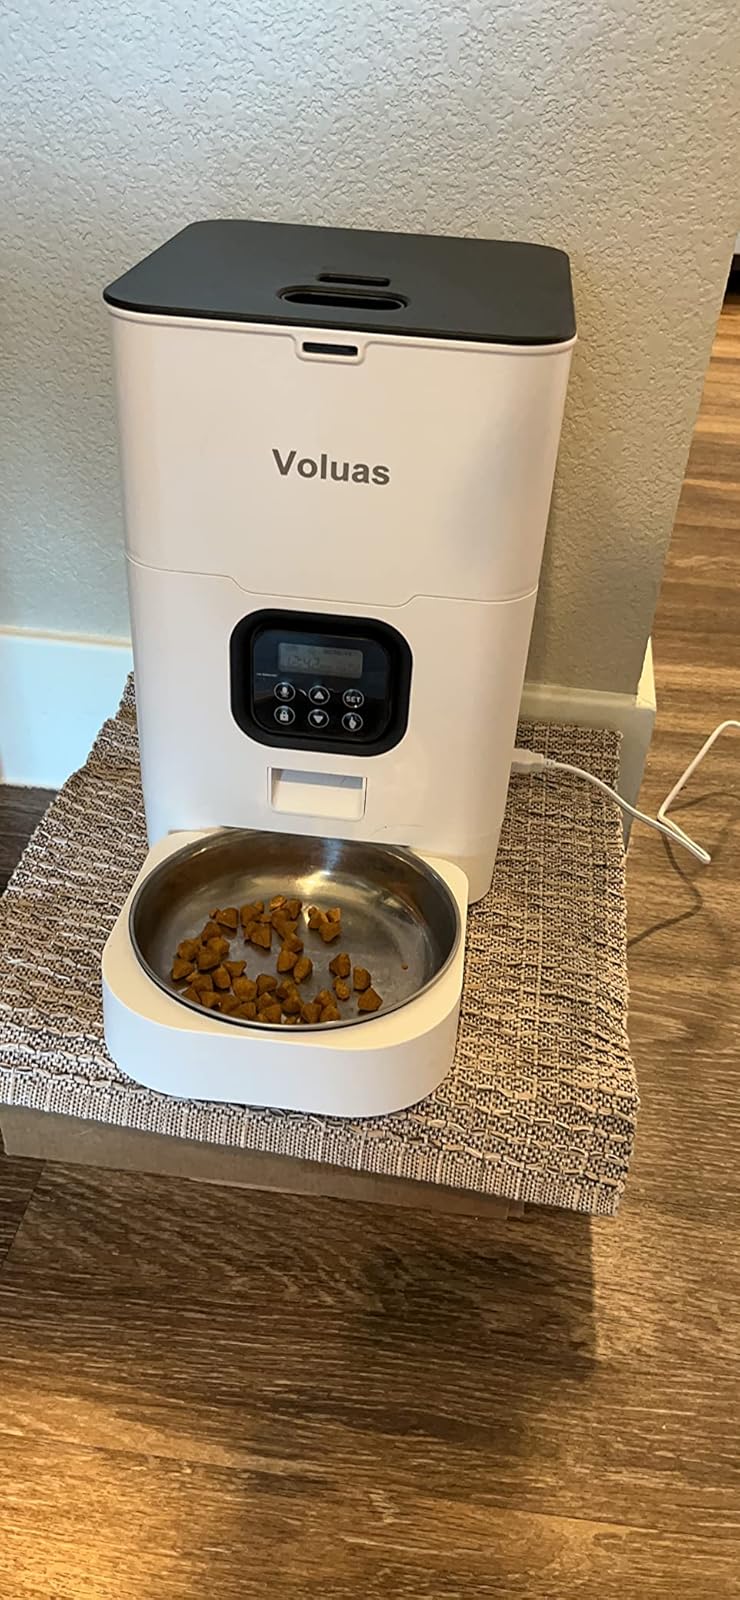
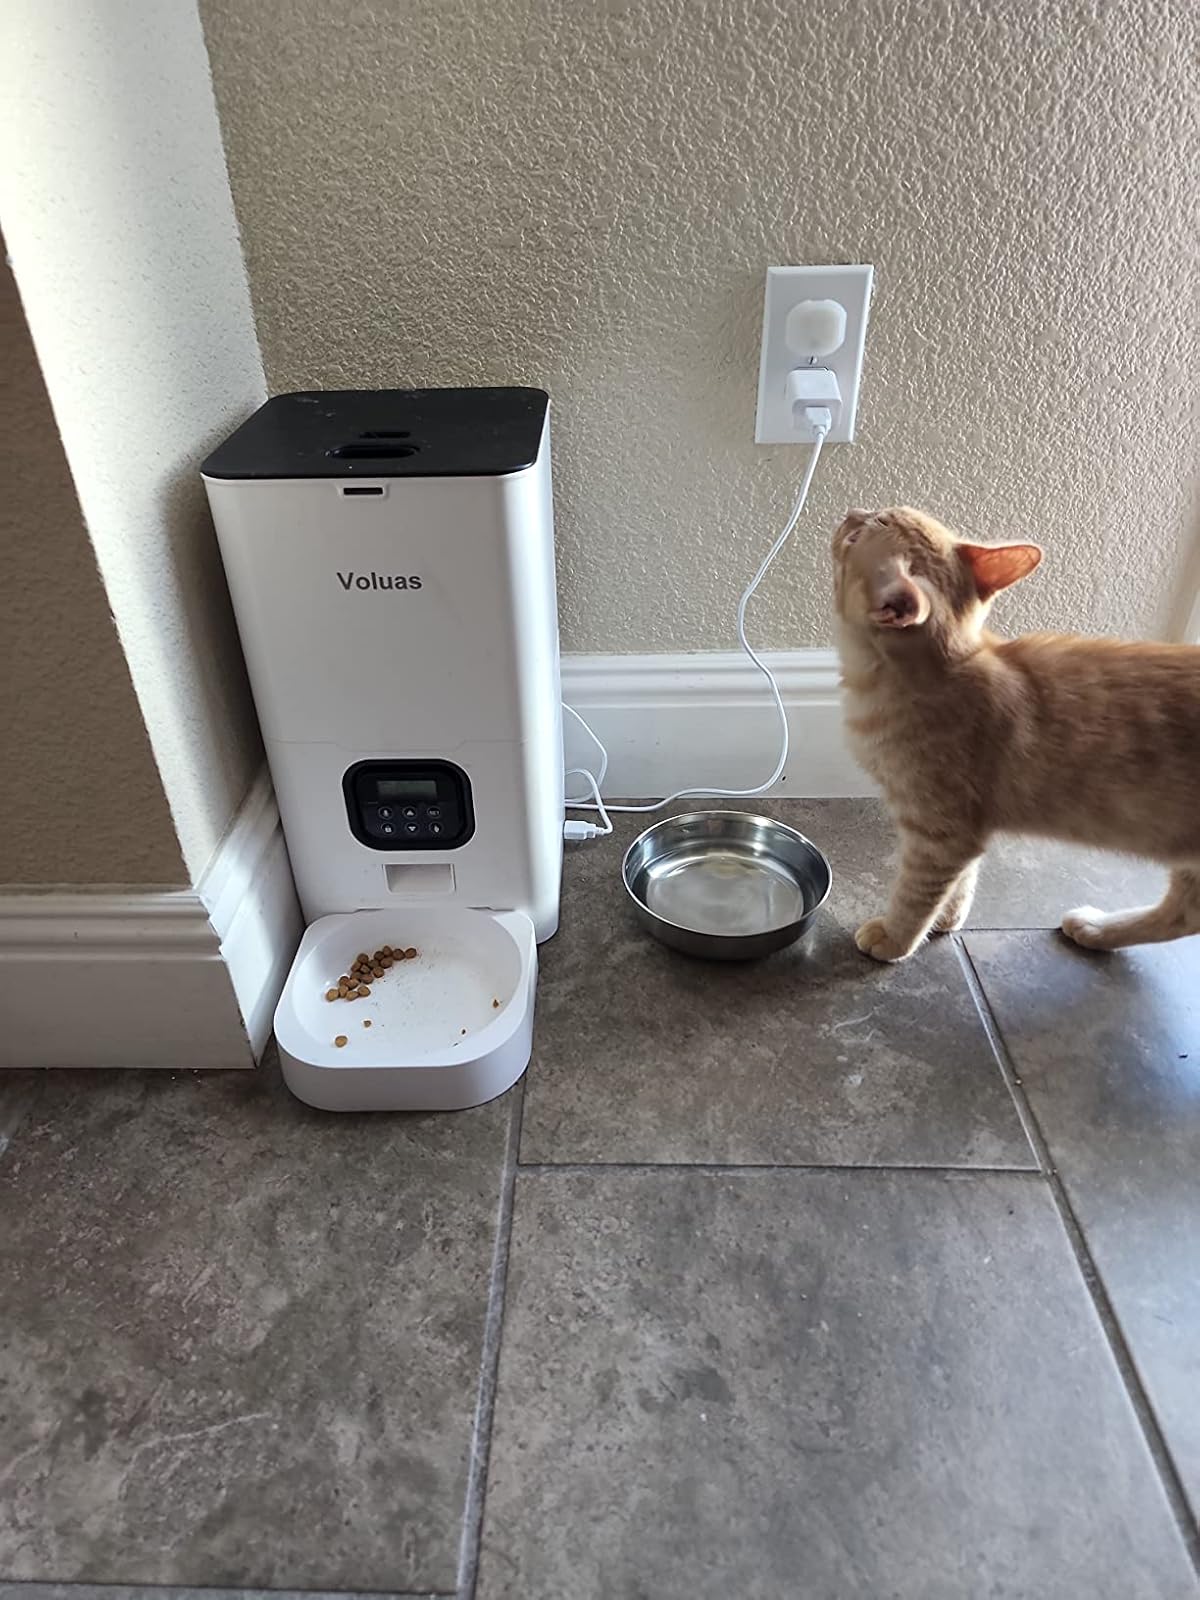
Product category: items_feeder
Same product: yes